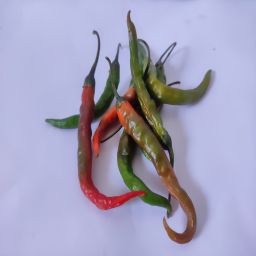
Crop: Chile Pepper
Quality: Old